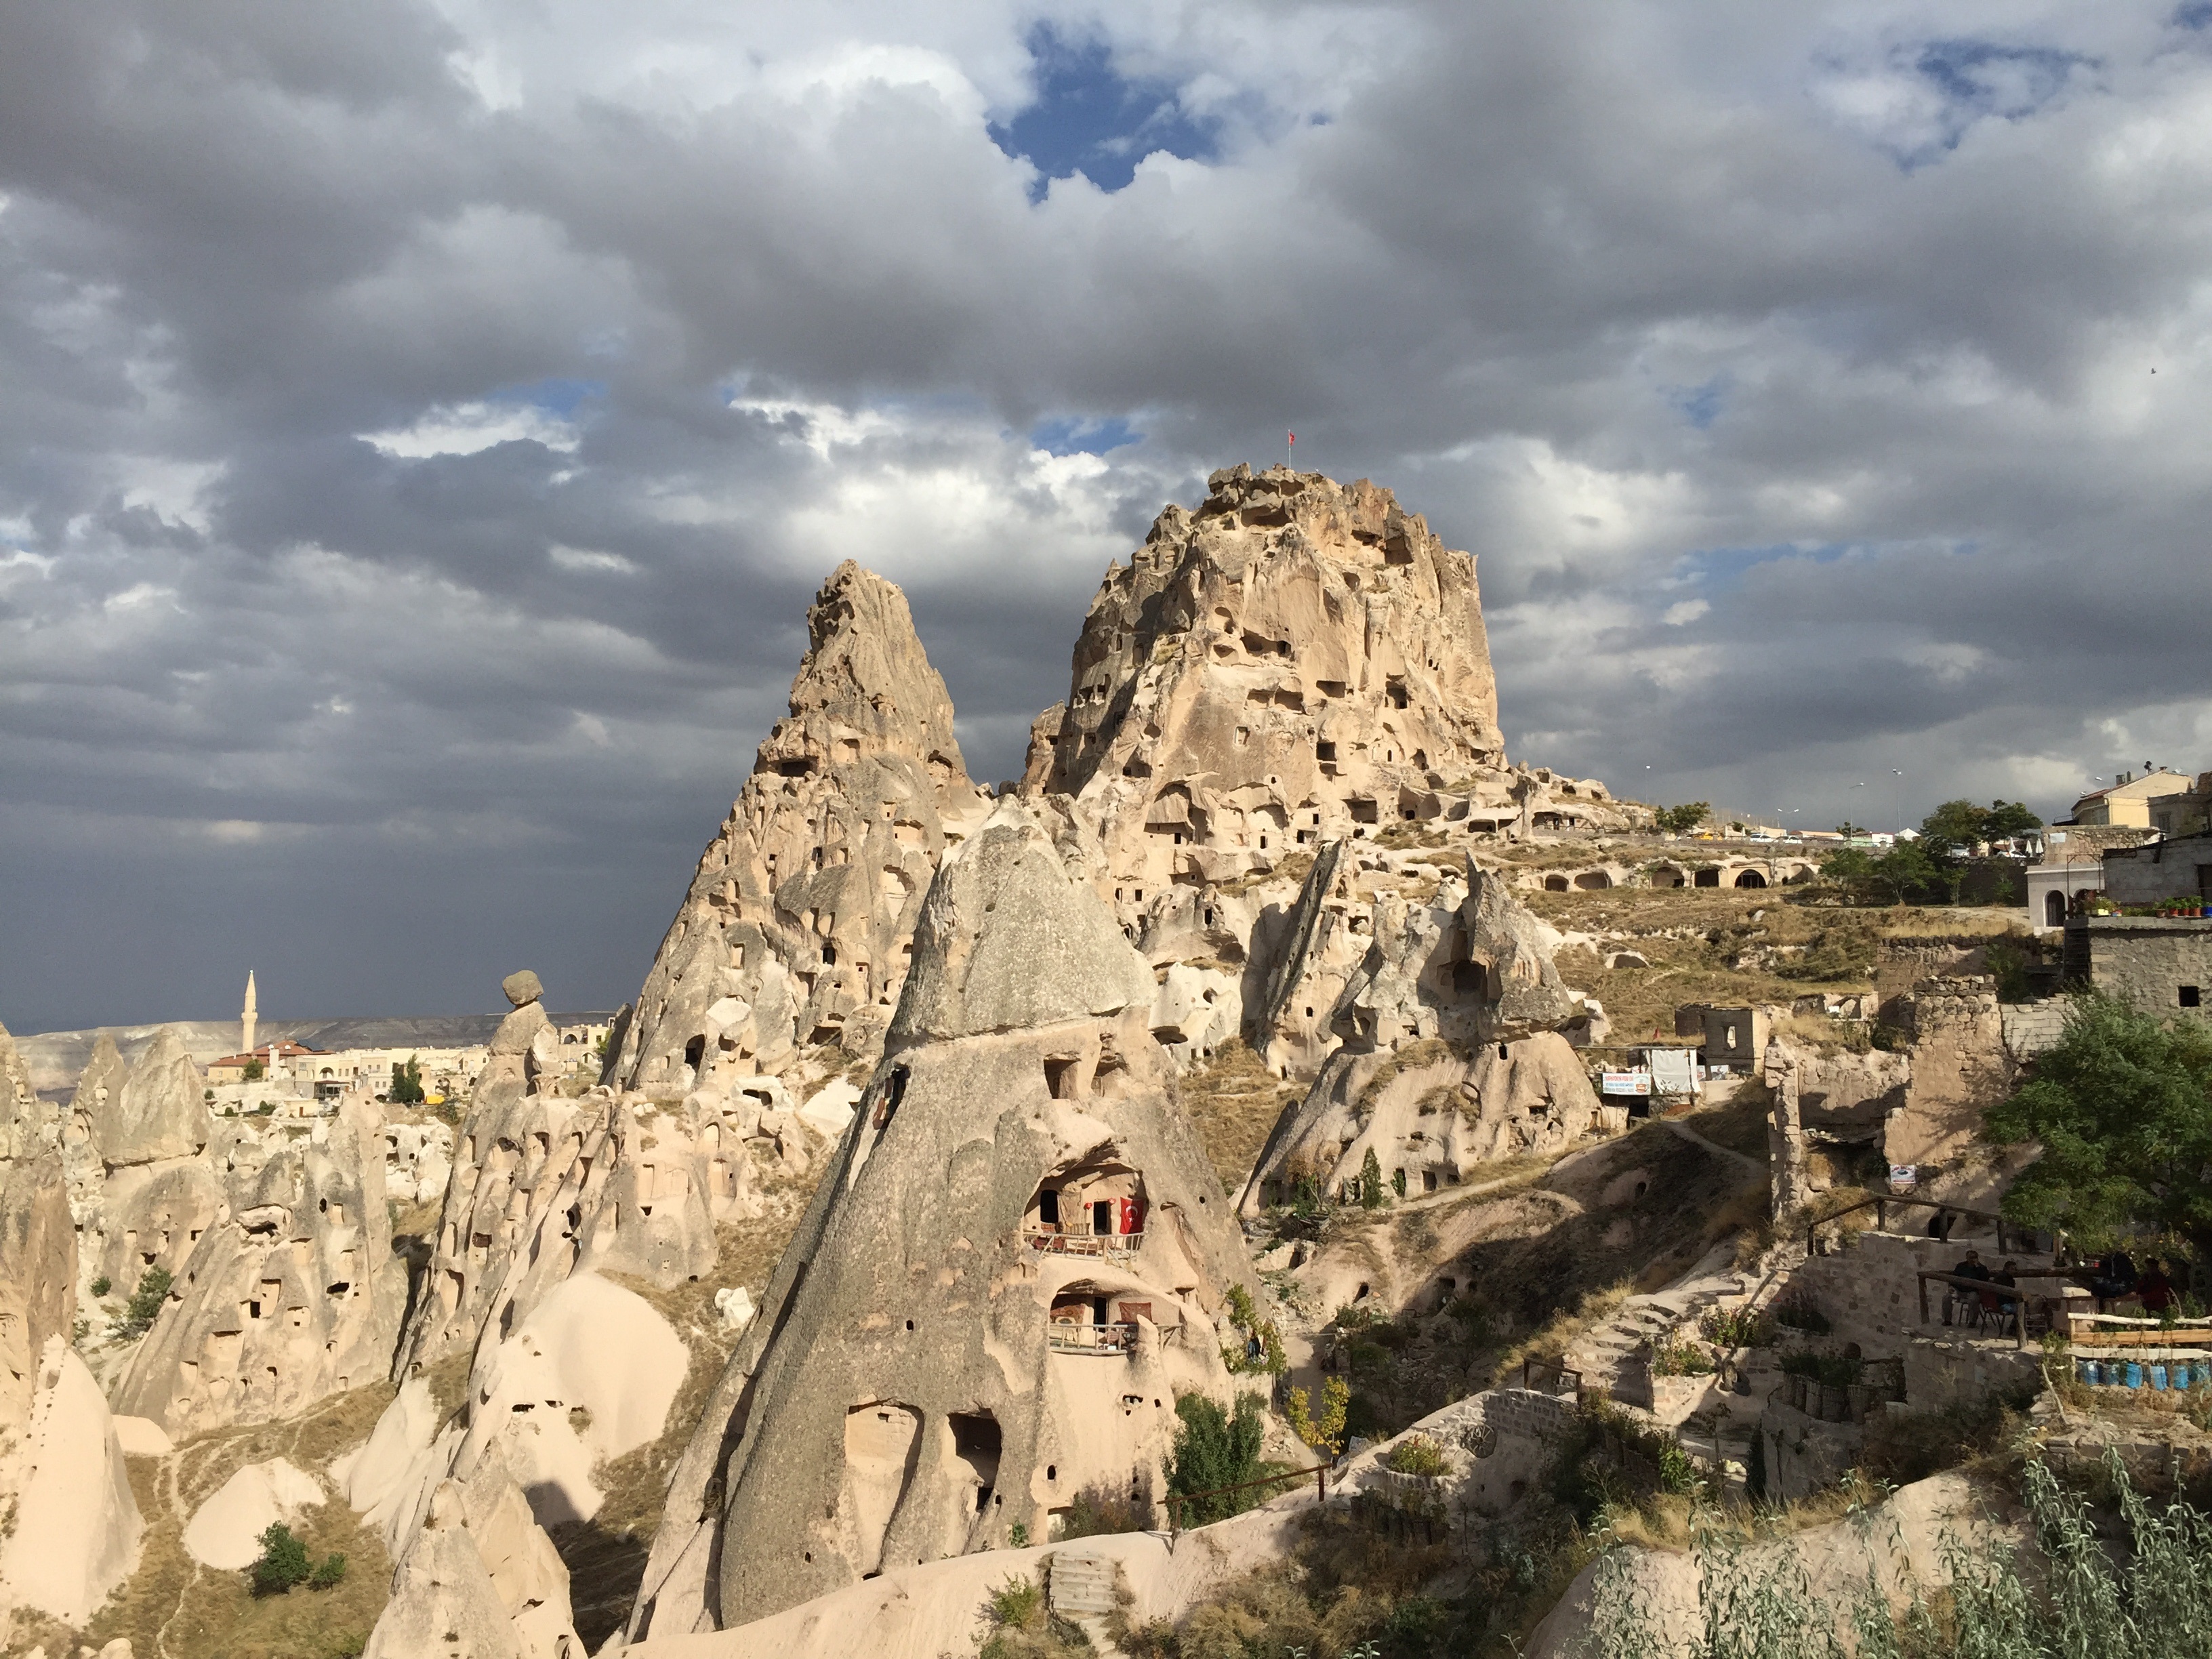
landscape, rock, monument, vacation, castle, landmark, fortification, tourism, temple, ruins, badlands, turkey, monastery, cappadocia, archaeological site, unesco world heritage site, historic site, ancient history, uchisar